North Complex Fire

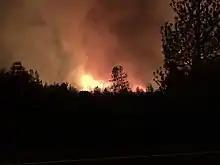
Bear Fire on Highway 162, 10 September

The Bear Fire was also spotted around 9:00 a.m. on August 17, in the Middle Fork canyon west of the Claremont Fire near the Pacific Crest Trail. The fire started in rough, roadless country along the Wild and Scenic section of the Middle Fork. An effort was made to staff the fire on August 18, but an increase in fire activity forced fire crews to withdraw. After that point, because of limited firefighting resources, the Bear Fire was left unstaffed because it wasn't immediately a threat to people or property, it was in steep, rugged terrain, and resources were scarce due to the fires burning across the state. Efforts were concentrated on the Claremont Fire. By August 23, it was at . On August 26, some areas around Bucks Lake were placed under evacuation advisory due to increased fire activity on the Bear Fire. Crews also were working on containment line to the northeast as the fire expanded slightly towards Quincy. By August 31 it had grown to , and was still 0 percent contained. On the morning of September 4 it was at , and was 29 percent contained.